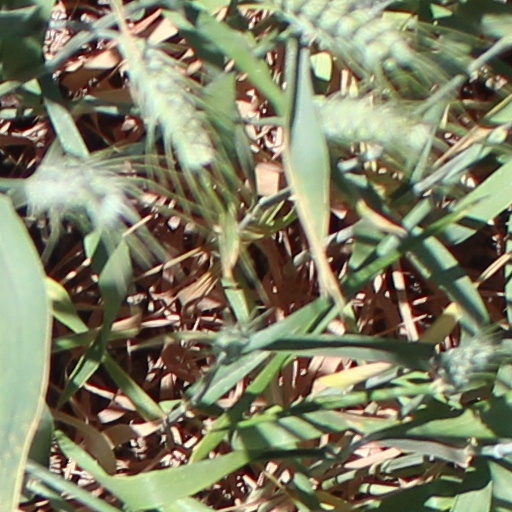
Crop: wheat